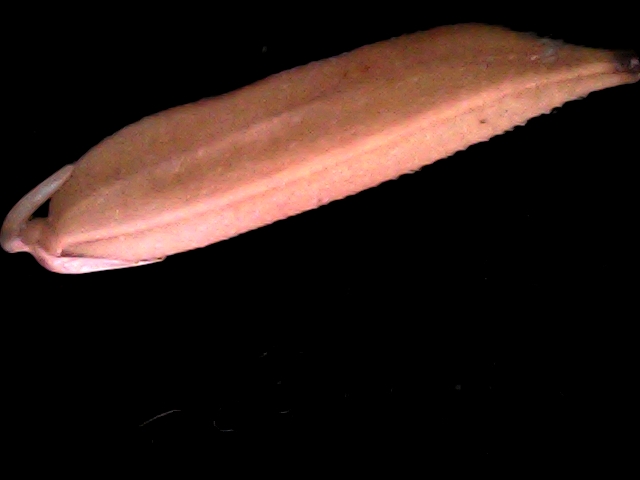
Rice variety: BD70